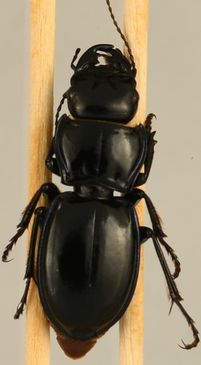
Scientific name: Pasimachus elongatus
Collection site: Central Plains Experimental Range NEON (CPER) (CPER), plot CPER_002